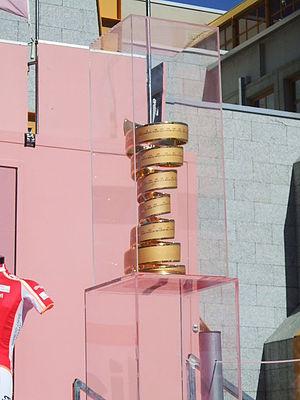
Le 94ᵉ Tour d'Italie s'est déroulé du 7 au 29 mai 2011. Il s'agit de la 14ᵉ épreuve de l'UCI World Tour 2011. Ce Giro s'est disputé sur 21 étapes pour un total de 3479 kilomètres. Le parcours bien que modifié par la suite dans certaines étapes, a été officiellement présenté le 23 octobre 2010 à Turin.